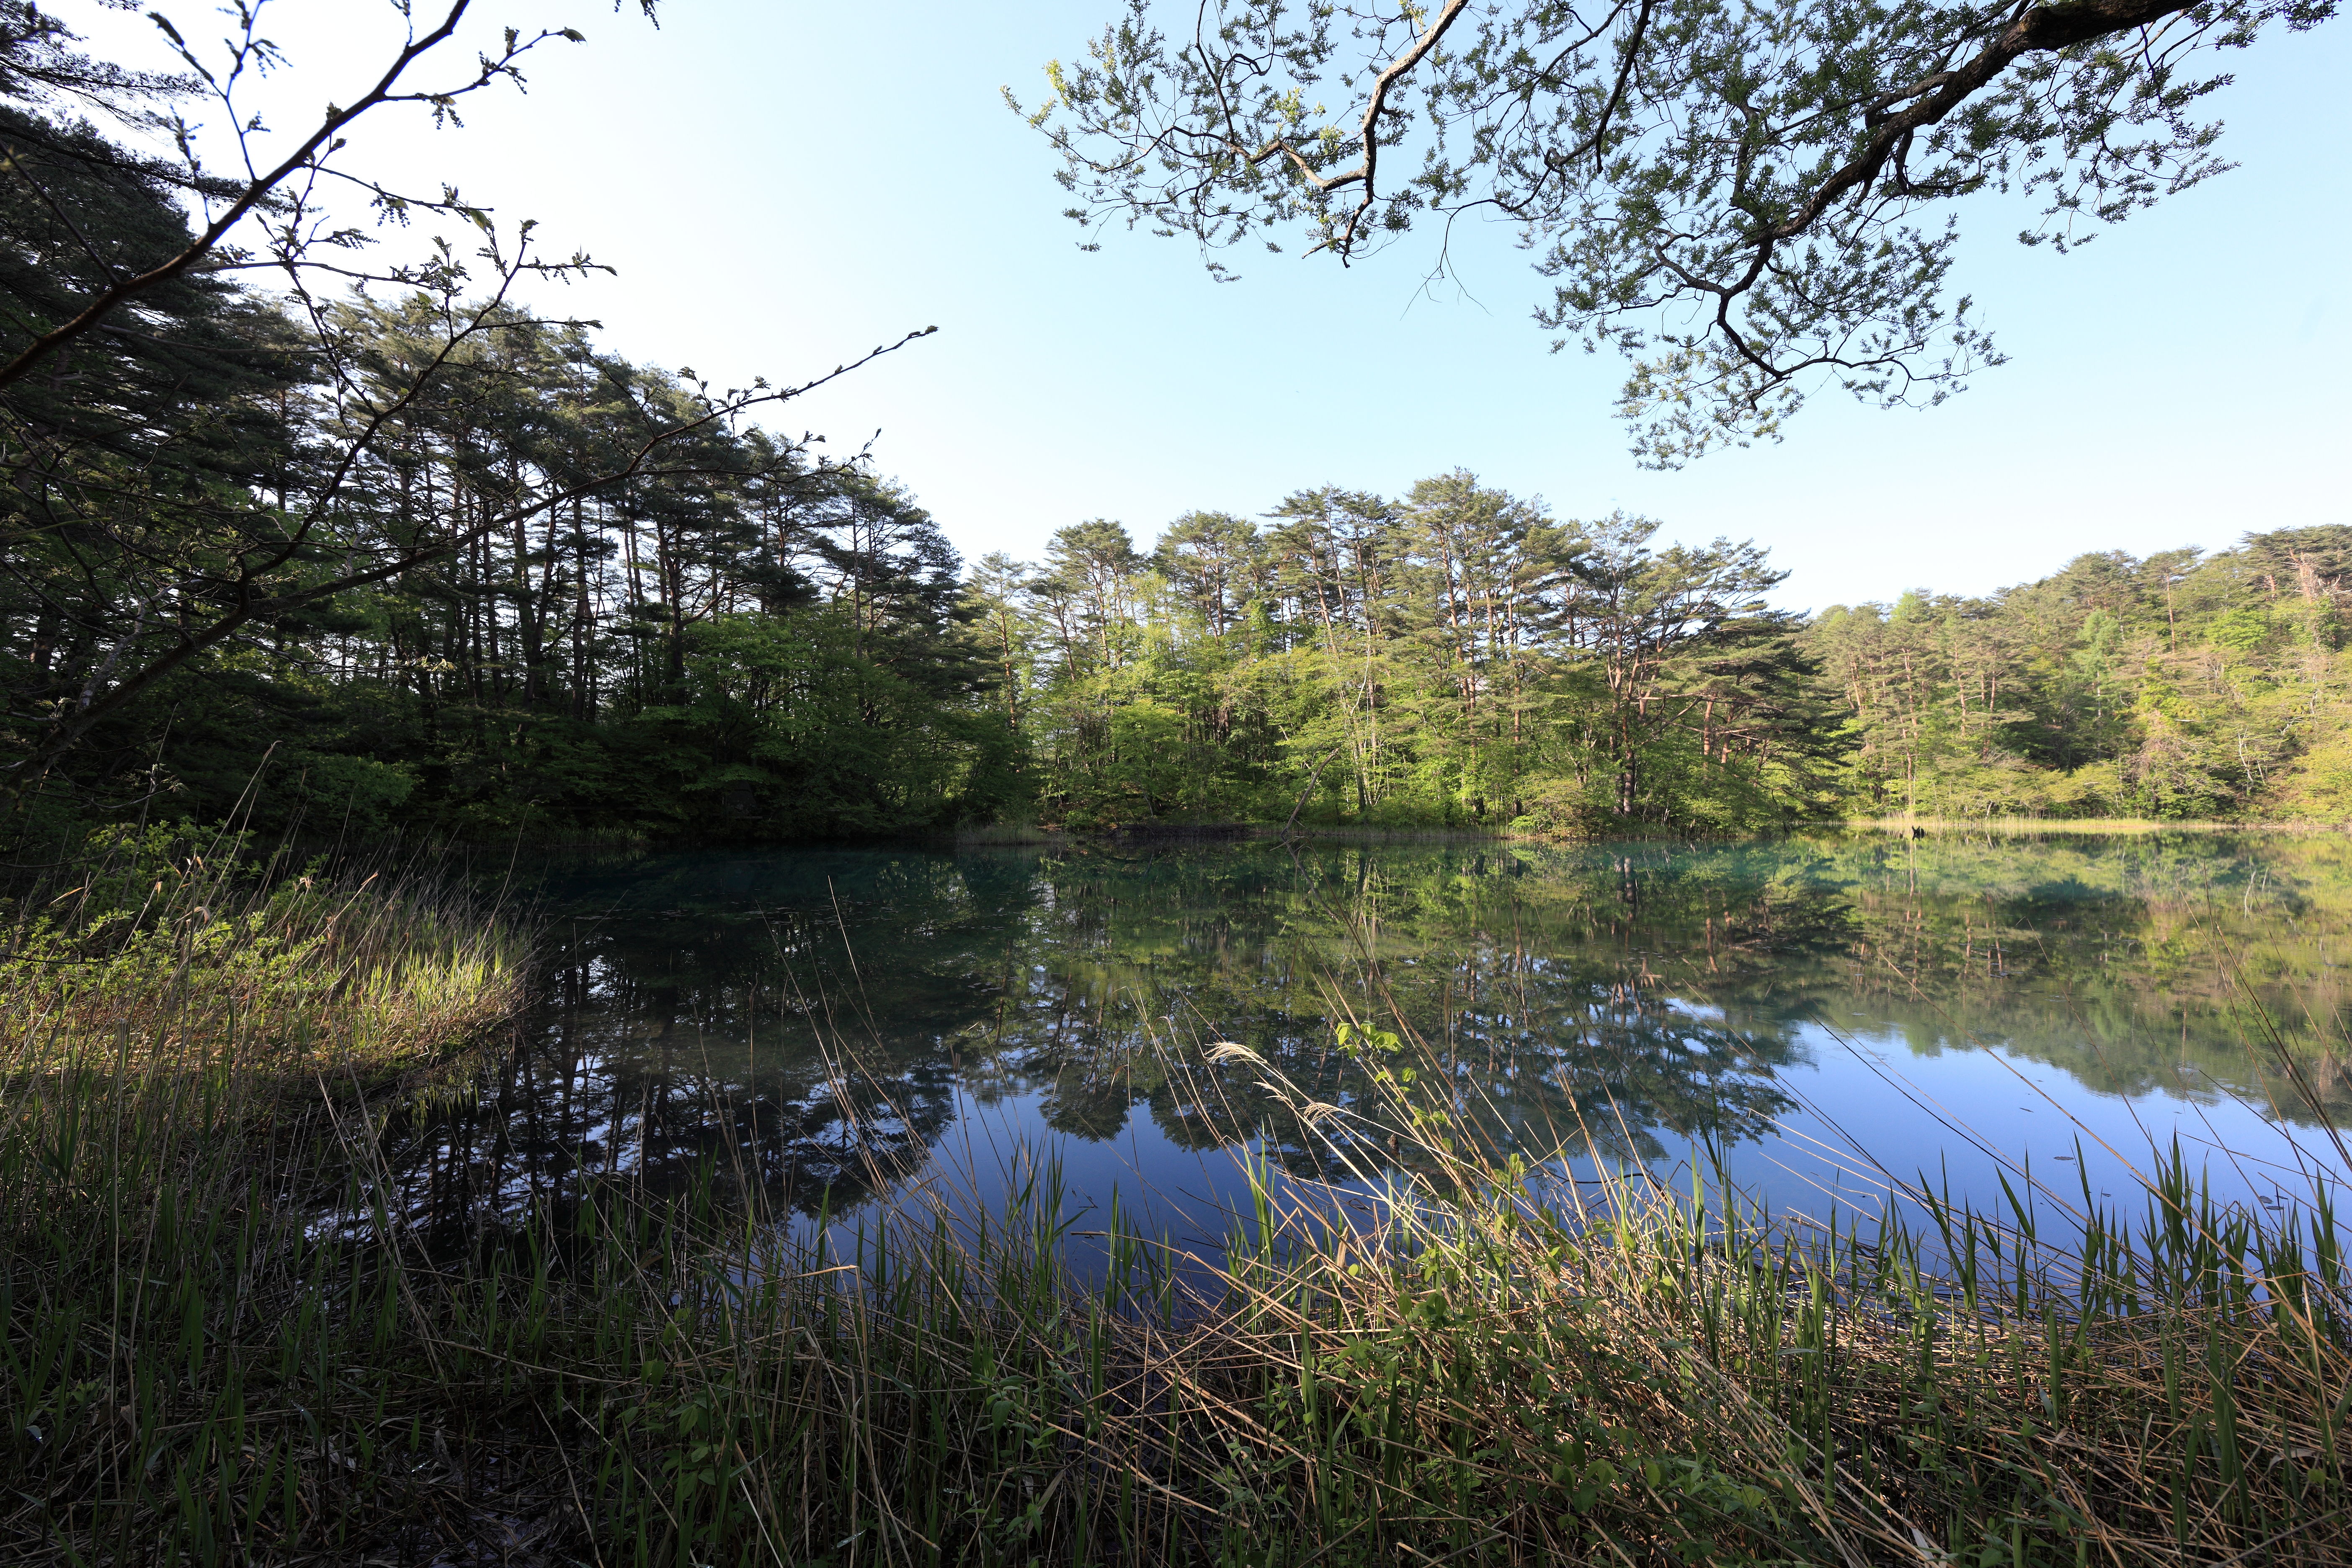
tree, water, marsh, swamp, wilderness, trail, flower, lake, river, pond, stream, reflection, high, reservoir, waterway, body of water, cool image, wetland, 5d, hires, woodland, habitat, i, loch, markii, ecosystem, hi, res, resolution, fukushima, goshikinuma, yamagun, nature reserve, fish pond, natural environment